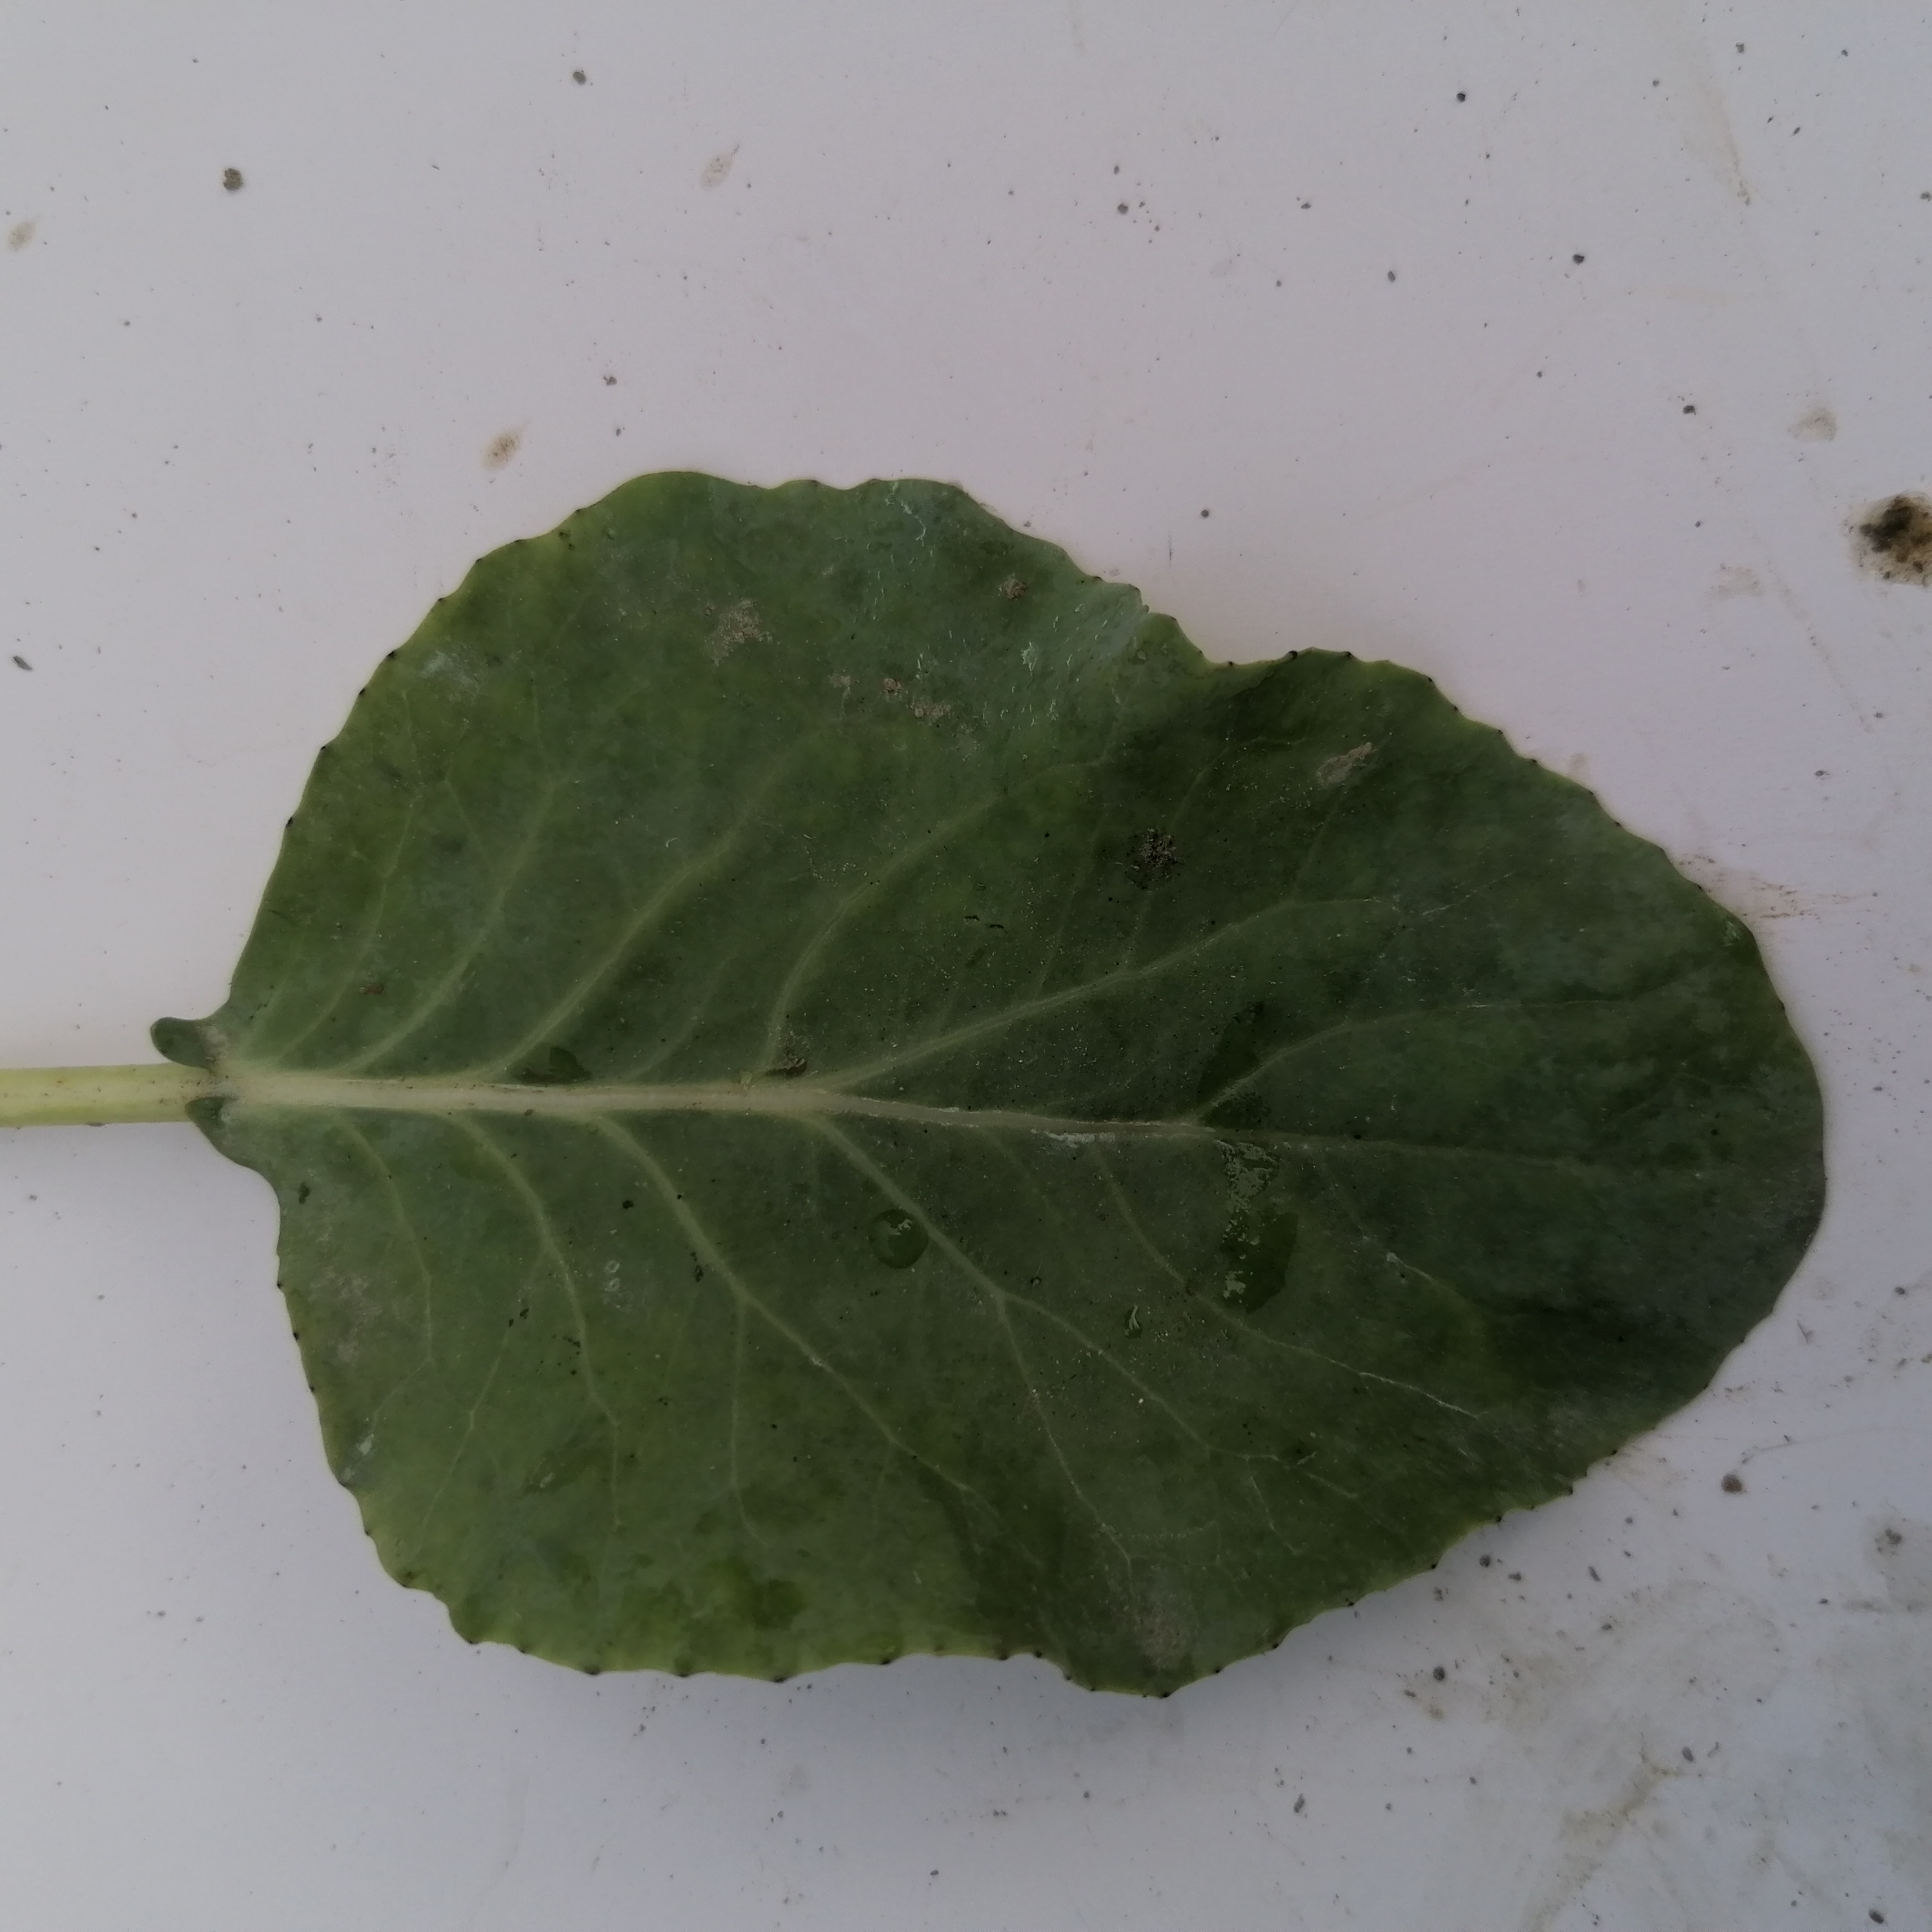
Label: Healthy